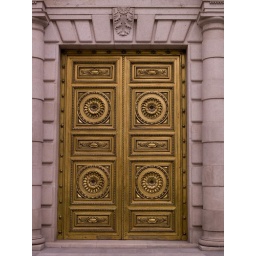
Carved golden door in Madrid